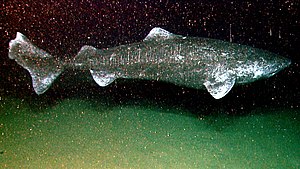
Grønlandshaj
Grønlandshaj er også kendt under navnet havkal eller havkarl. På engelsk kaldes den bl.a. for sleeper shark pga. sit ry for at optræde særdeles sløvt og bevæge sig langsommeligt; maksimal hastighed anslås til 2,7 kilometer i timen. Inuitterne kalder den eqalussuaq.